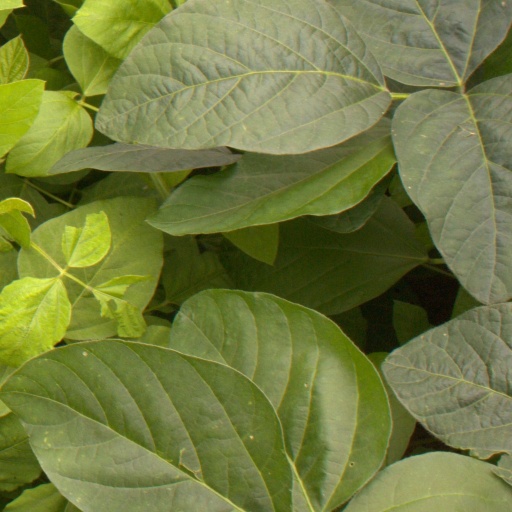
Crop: soybean